Collective action in the United Kingdom

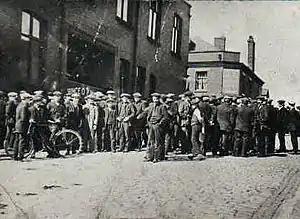
Strikers gathering in Tyldesley in the 1926 General Strike in the UK

The right of workers to collectively withdraw their labour has always been used to make employers stick to a collective agreement. At critical moments of history, it also combatted political repression (e.g. the Indian Independence Movement up to 1947), prevented military coups against democratic governments (e.g. the general strike in Germany against the Kapp Putsch in 1920) and forced governments to abandon unpopular policies (e.g. the Ulster Workers' Council strike). Anti-democratic regimes cannot tolerate social organisation they do not control, which is why the right to strike is fundamental to every democratic society, and a recognised human right in international law. Historically, the UK recognised the right to strike in statute at least since 1906. and there was widespread support at common law back into the 19th century.